British Australian Oil Company

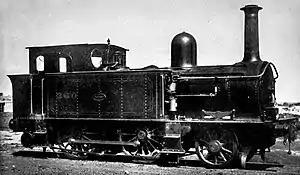
A locomotive of the same type that was used on the private branch railway at Murrurundi. Another shale oil producer, Commonwealth Oil Corporation, used this locomotive, 360, at Torbane, where it would have hauled crude oil made using oil shale from the BAOC's Glenowlan Mine, at Airly.

The British Australian Oil Company Limited was a British-owned company—incorporated in 1910—that mined oil shale and produced shale oil and refined oil products, in New South Wales, Australia, during the years from 1911 to 1915.